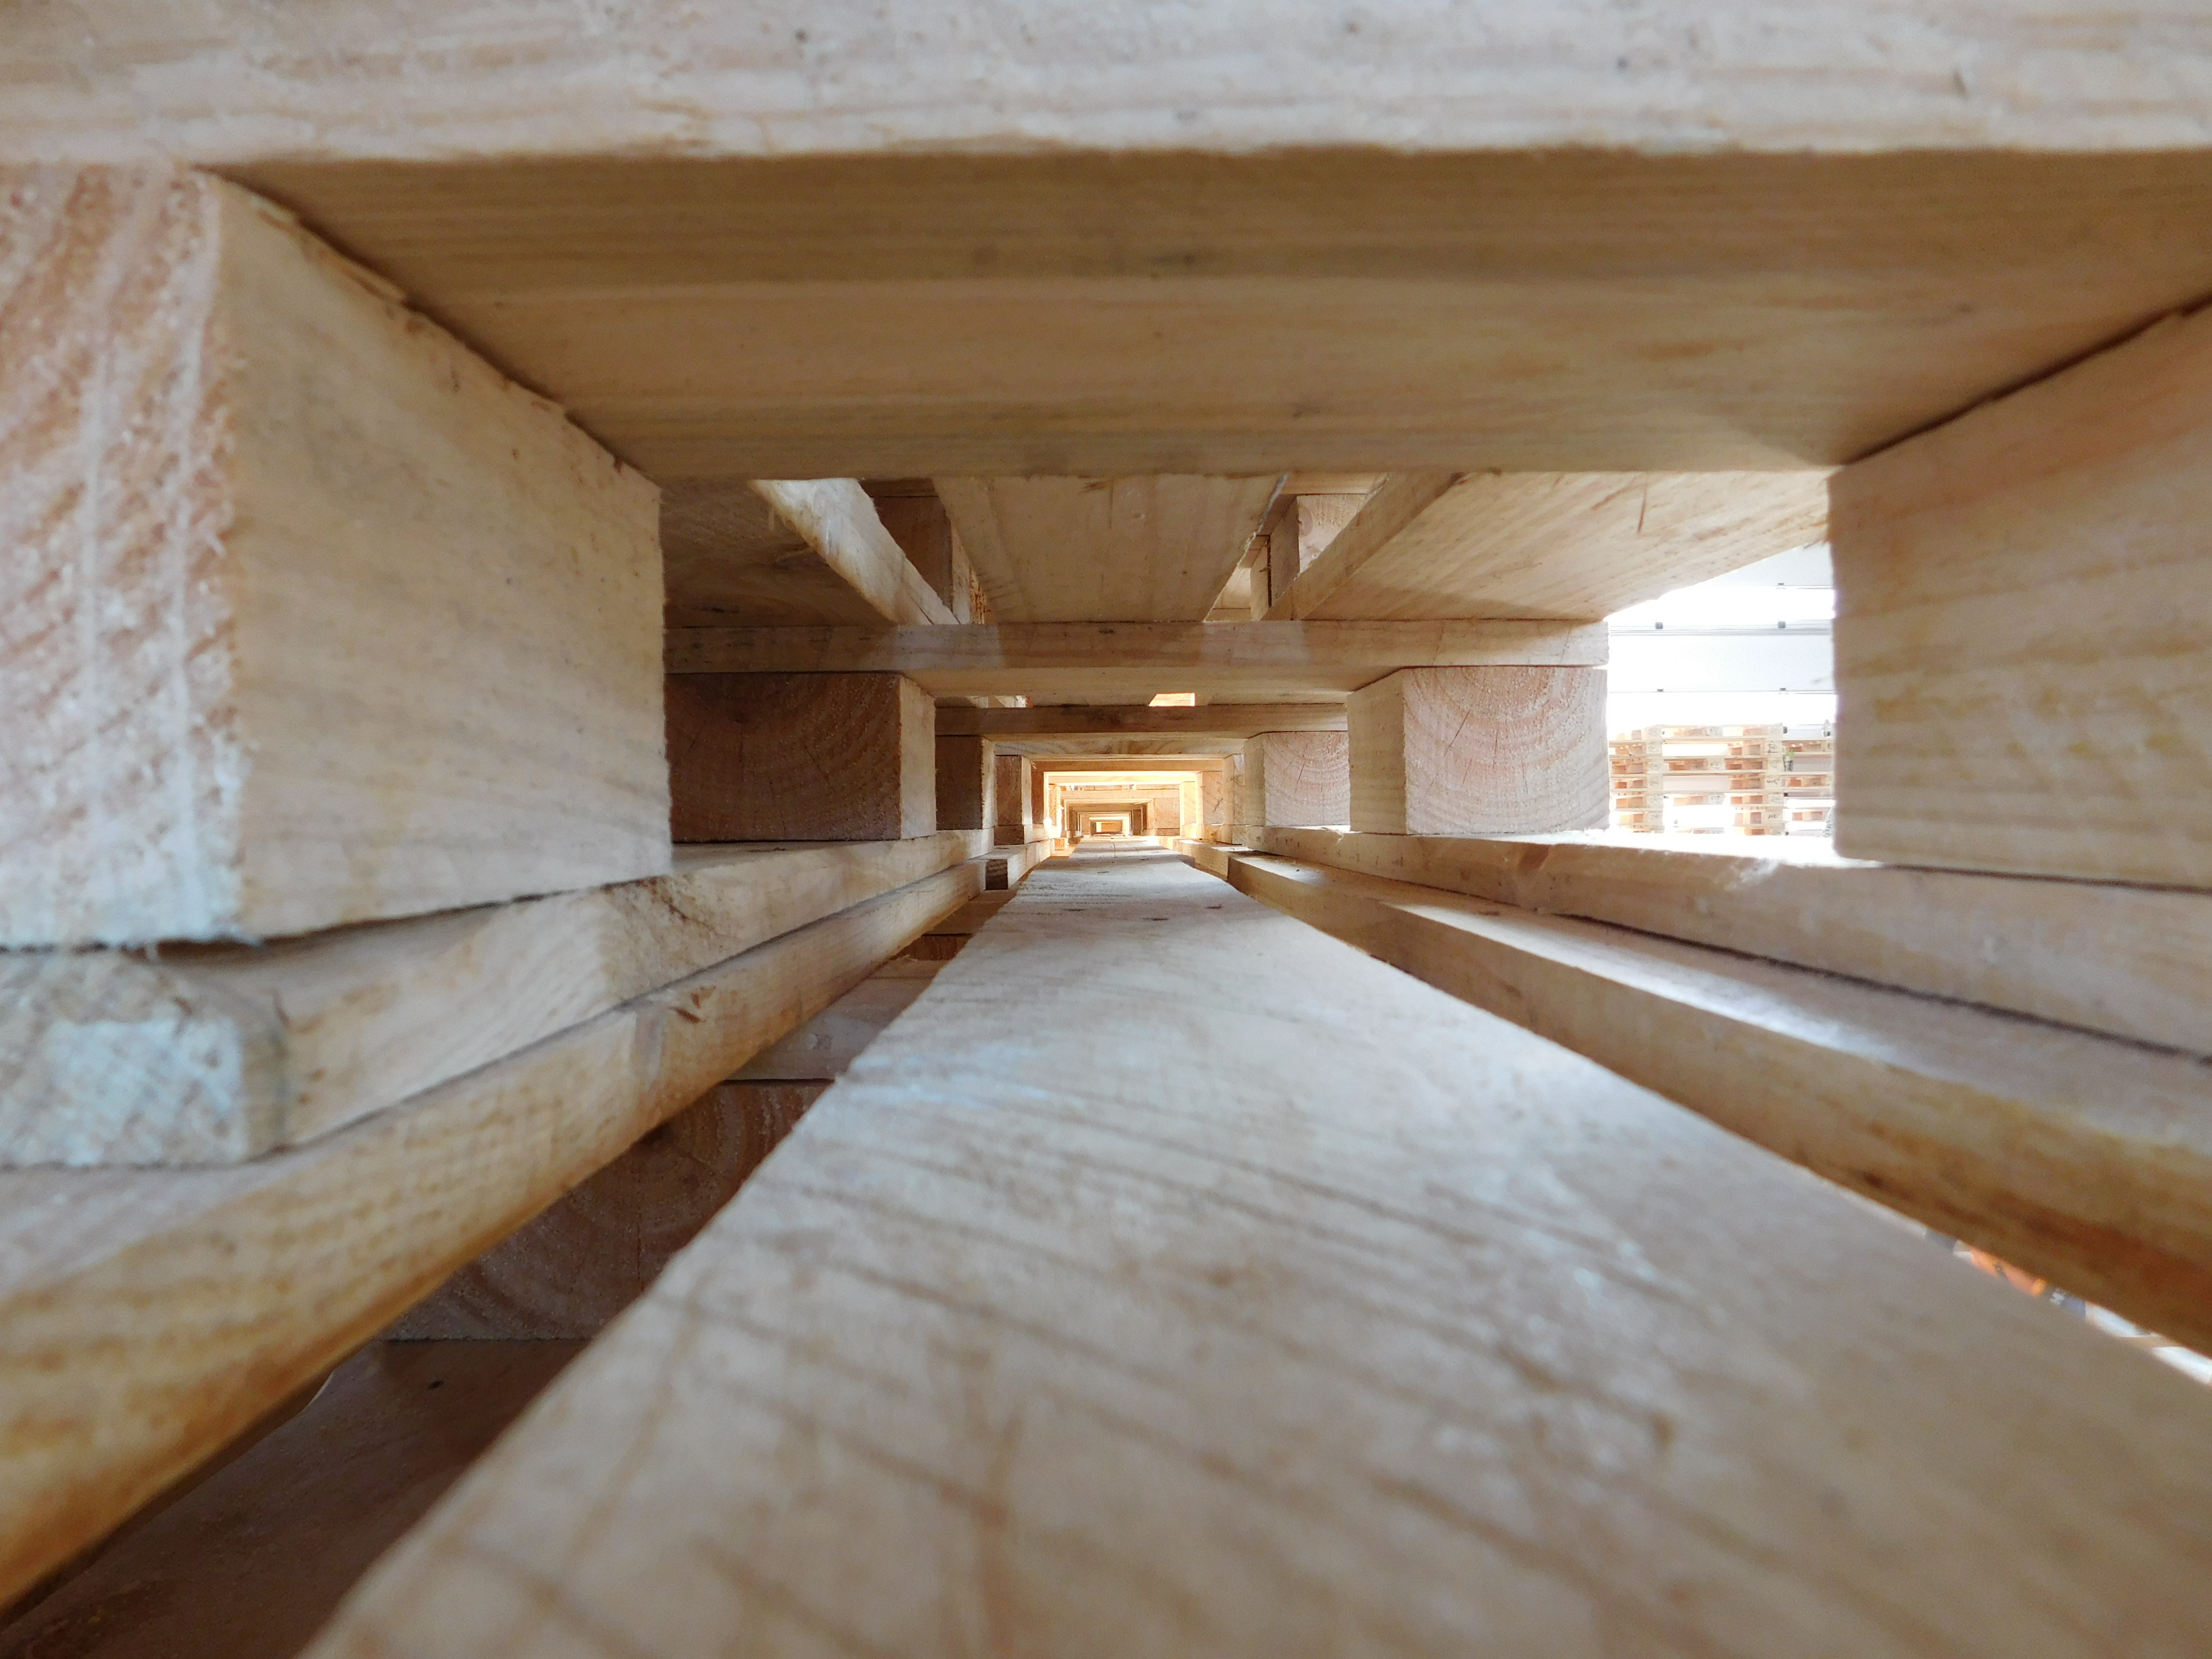
plant, wood, floor, tunnel, beam, ceiling, natural, property, room, attic, hardwood, pallet